Konosuke Takeshita

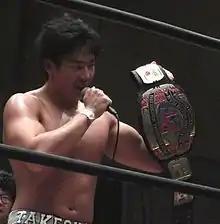
Takeshita holding the KO-D Openweight Championship belt in May 2016

On the February 7, 2024 episode of "Dynamite", Takeshita defeated Jericho, ending their feud and avenging his previous loss to him in DDT. On September 7 at All Out, Takeshita failed to capture the AEW Continental Championship in a four-way match, which Kazuchika Okada won and retained the title. During the AEW International Championship match between Will Ospreay and Ricochet on the fifth anniversary episode of "Dynamite" on October 2, Takeshita attacked both men causing it to end in a no contest. On October 12 at WrestleDream, Takeshita defeated Ospreay and Ricochet in a three-way match to win the International Championship for the first time and his first championship in AEW. On November 23 at Full Gear, Takeshita successfully defended his title against Ricochet. On December 28 at Worlds End, Takeshita successfully defended his title against Powerhouse Hobbs, who defected from the Don Callis Family a month prior.